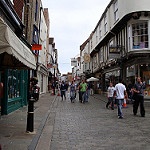
Scene: Outdoor